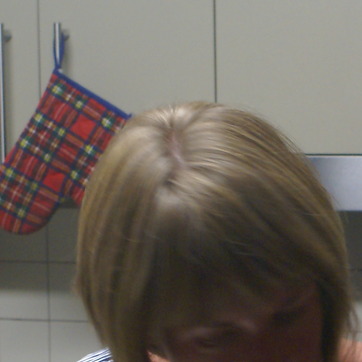
Material: hair